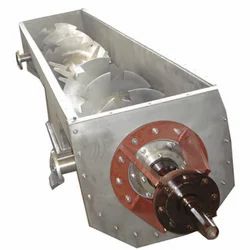
Label: Screw_Conveyor_Fabrication